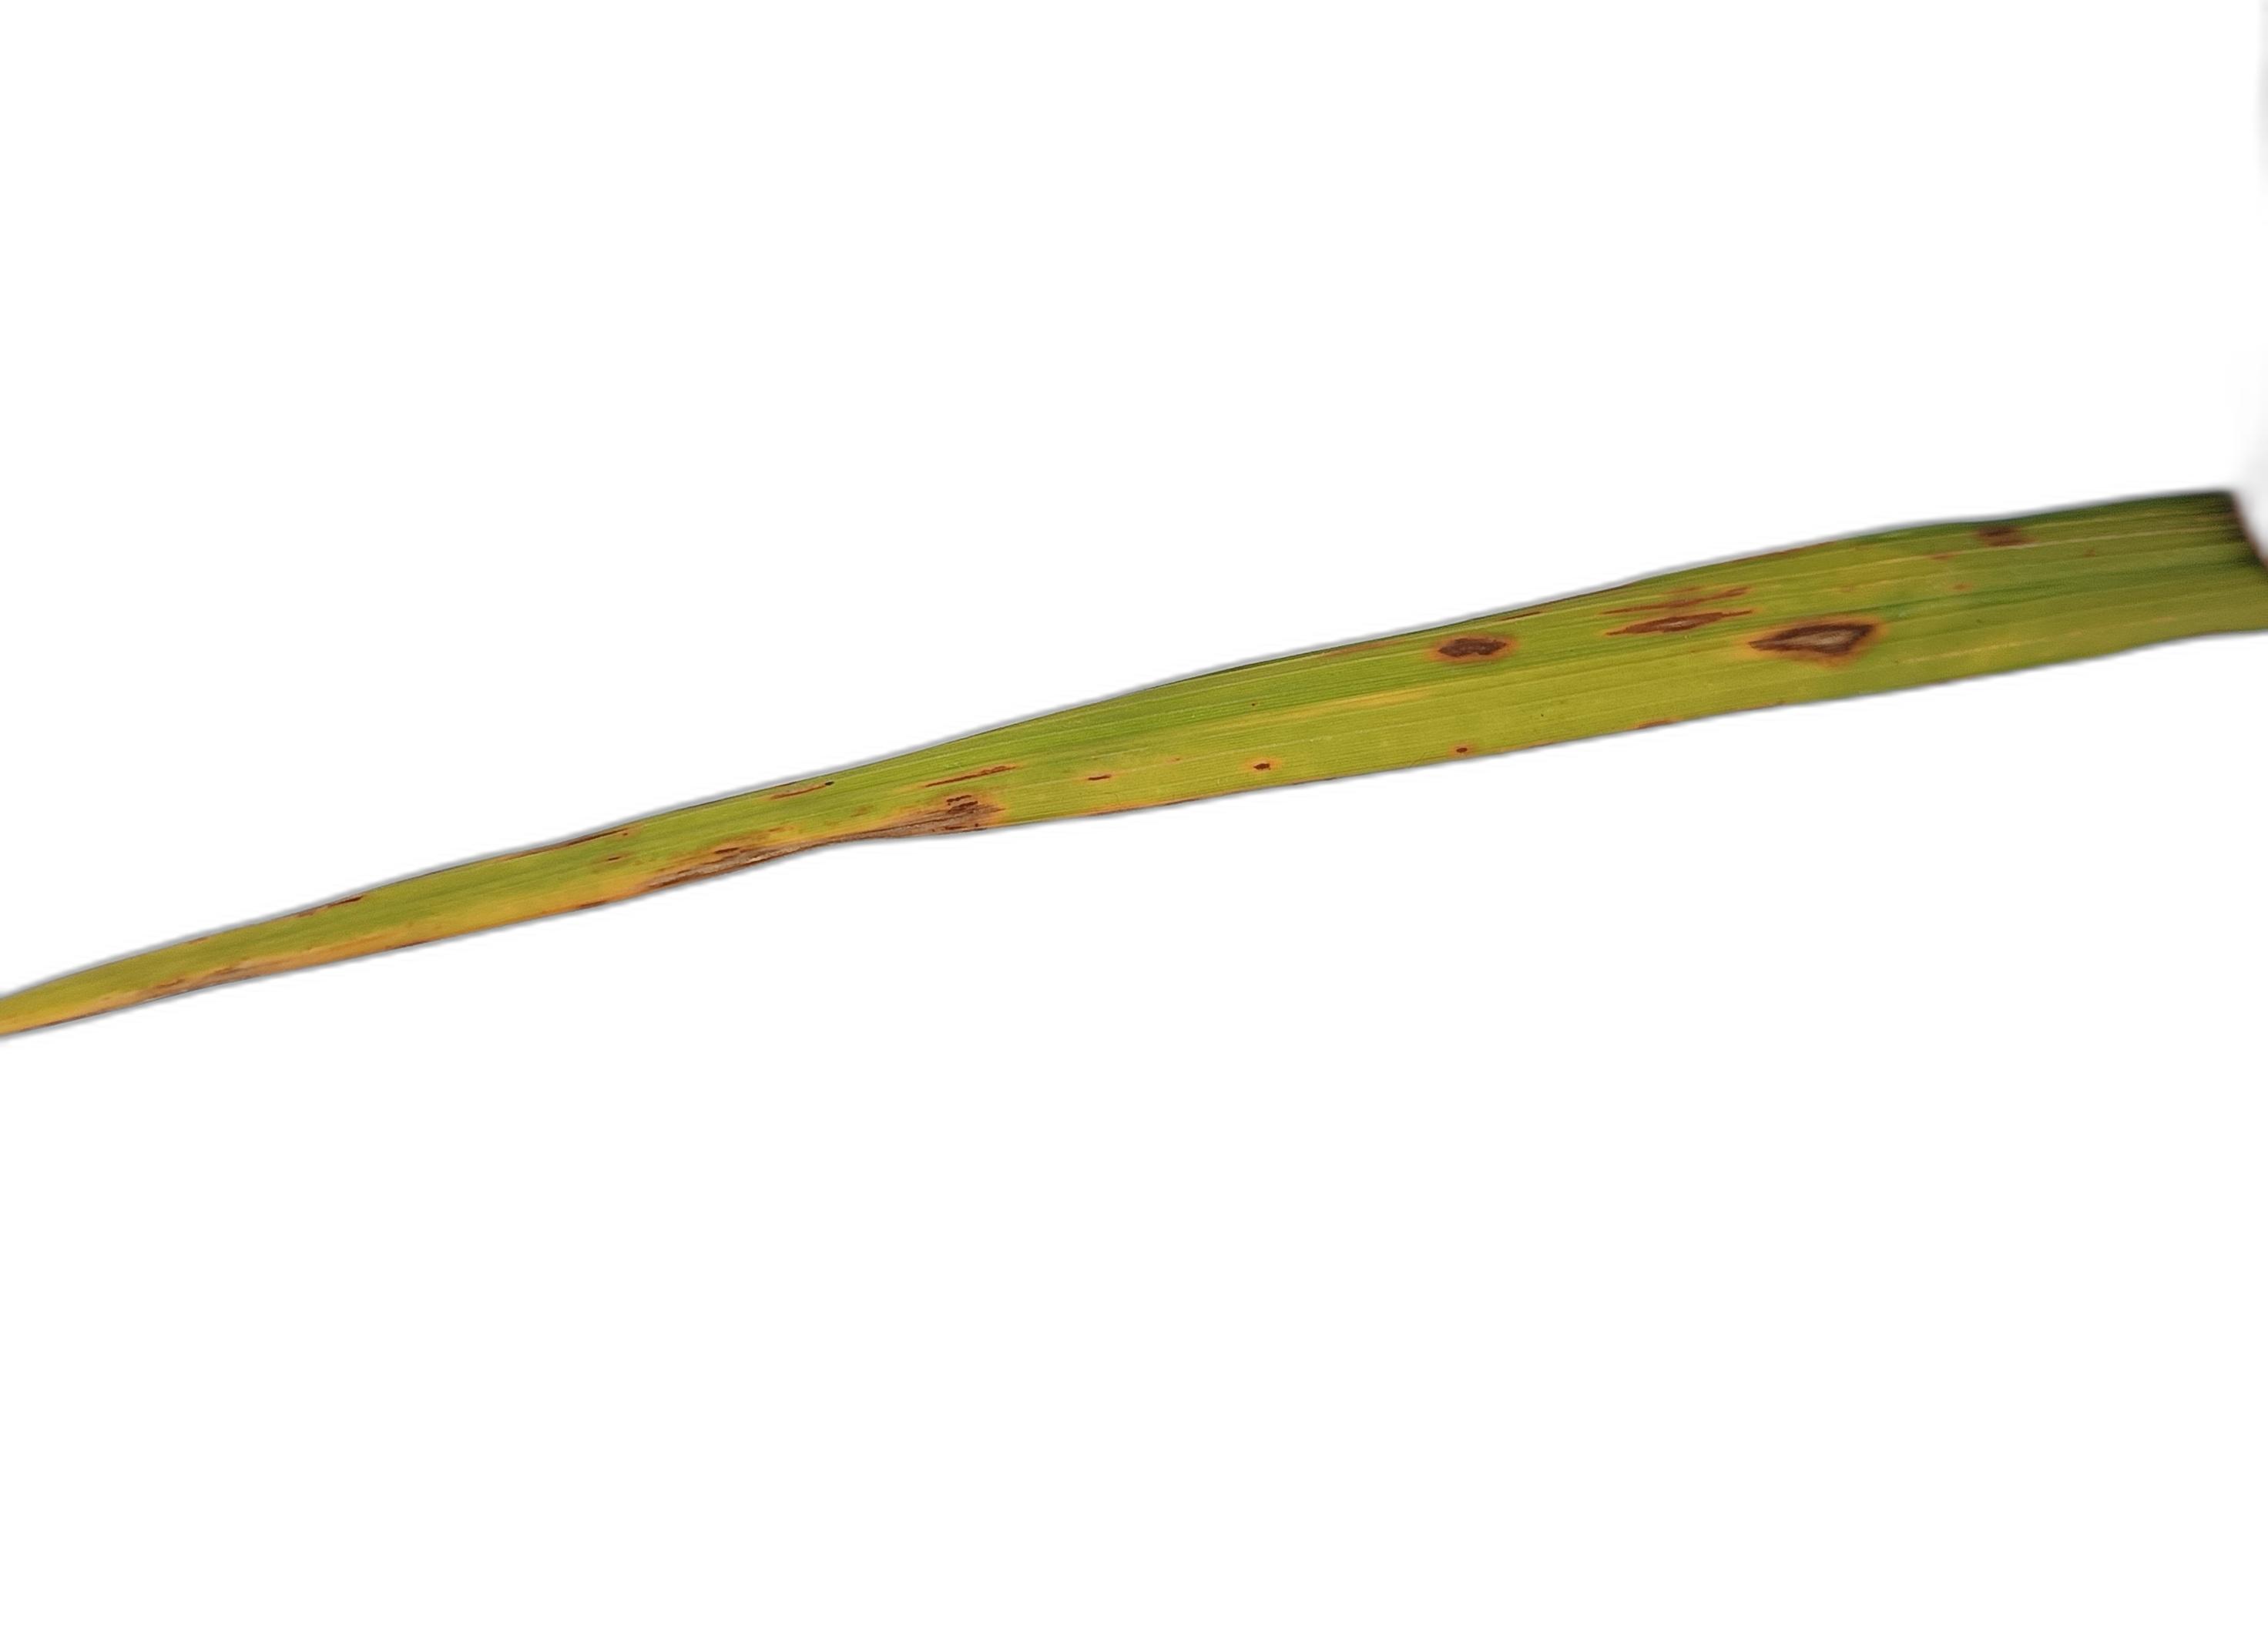
Label: Rice Blast